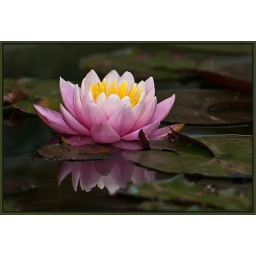
When we see water lilies in Victoria, they are usually white - making this pink an extra lovely find.